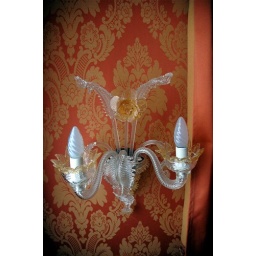
Venetian glass sconce beside the bed at Locanda di Orsaria in Venice